Constantine IX Monomachos

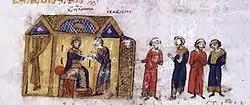
Gagik II of Armenia surrenders to Emperor Constantine Monomachos

In August 1042 Constantine relieved the general George Maniakes from his command in Italy, and Maniakes rebelled, declaring himself emperor in September. He transferred his troops into the Balkans and was about to defeat Constantine's army in battle, when he was wounded and died on the field, ending the crisis in 1043.